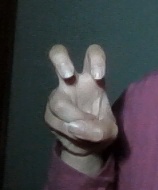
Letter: toot